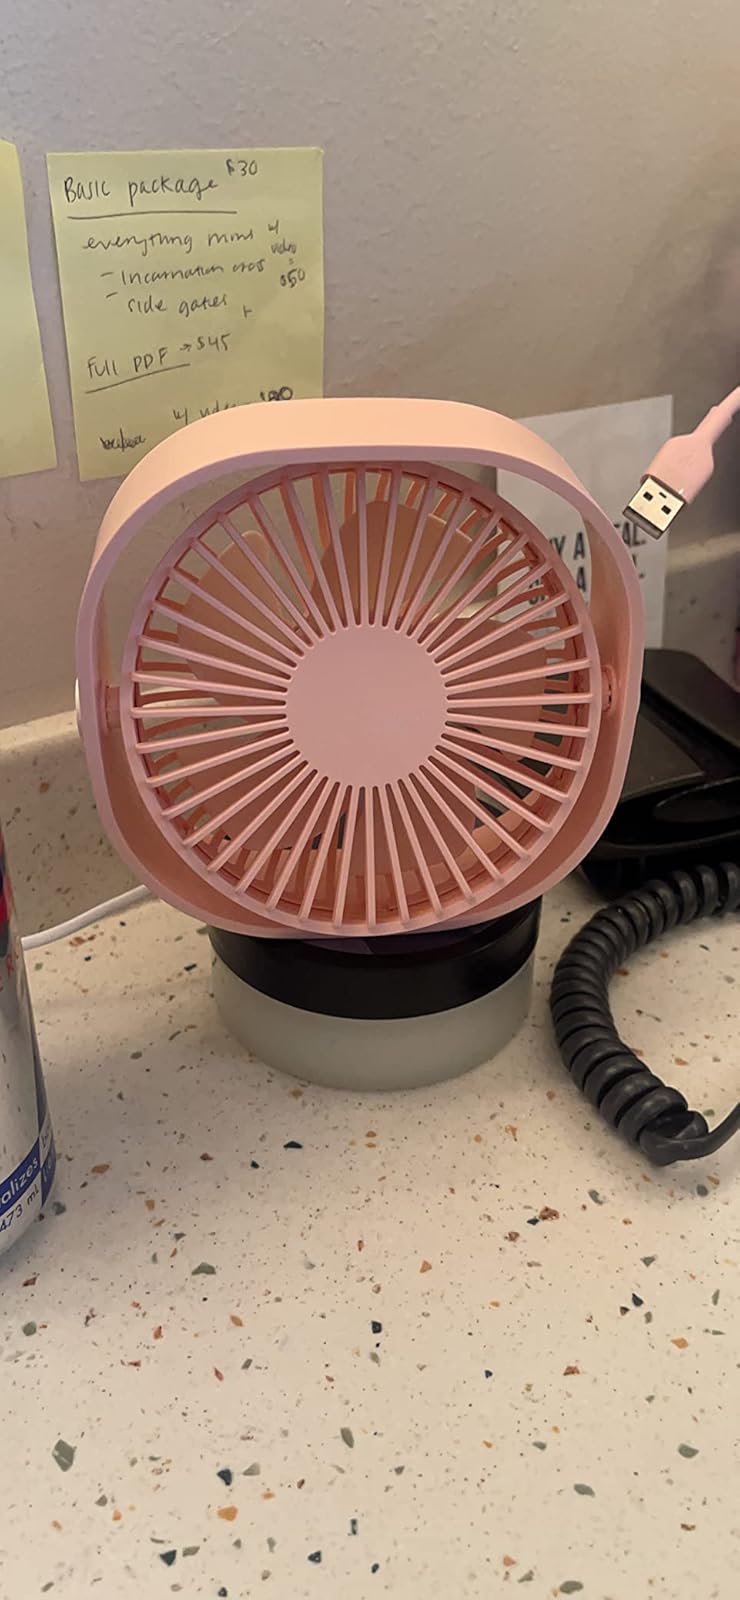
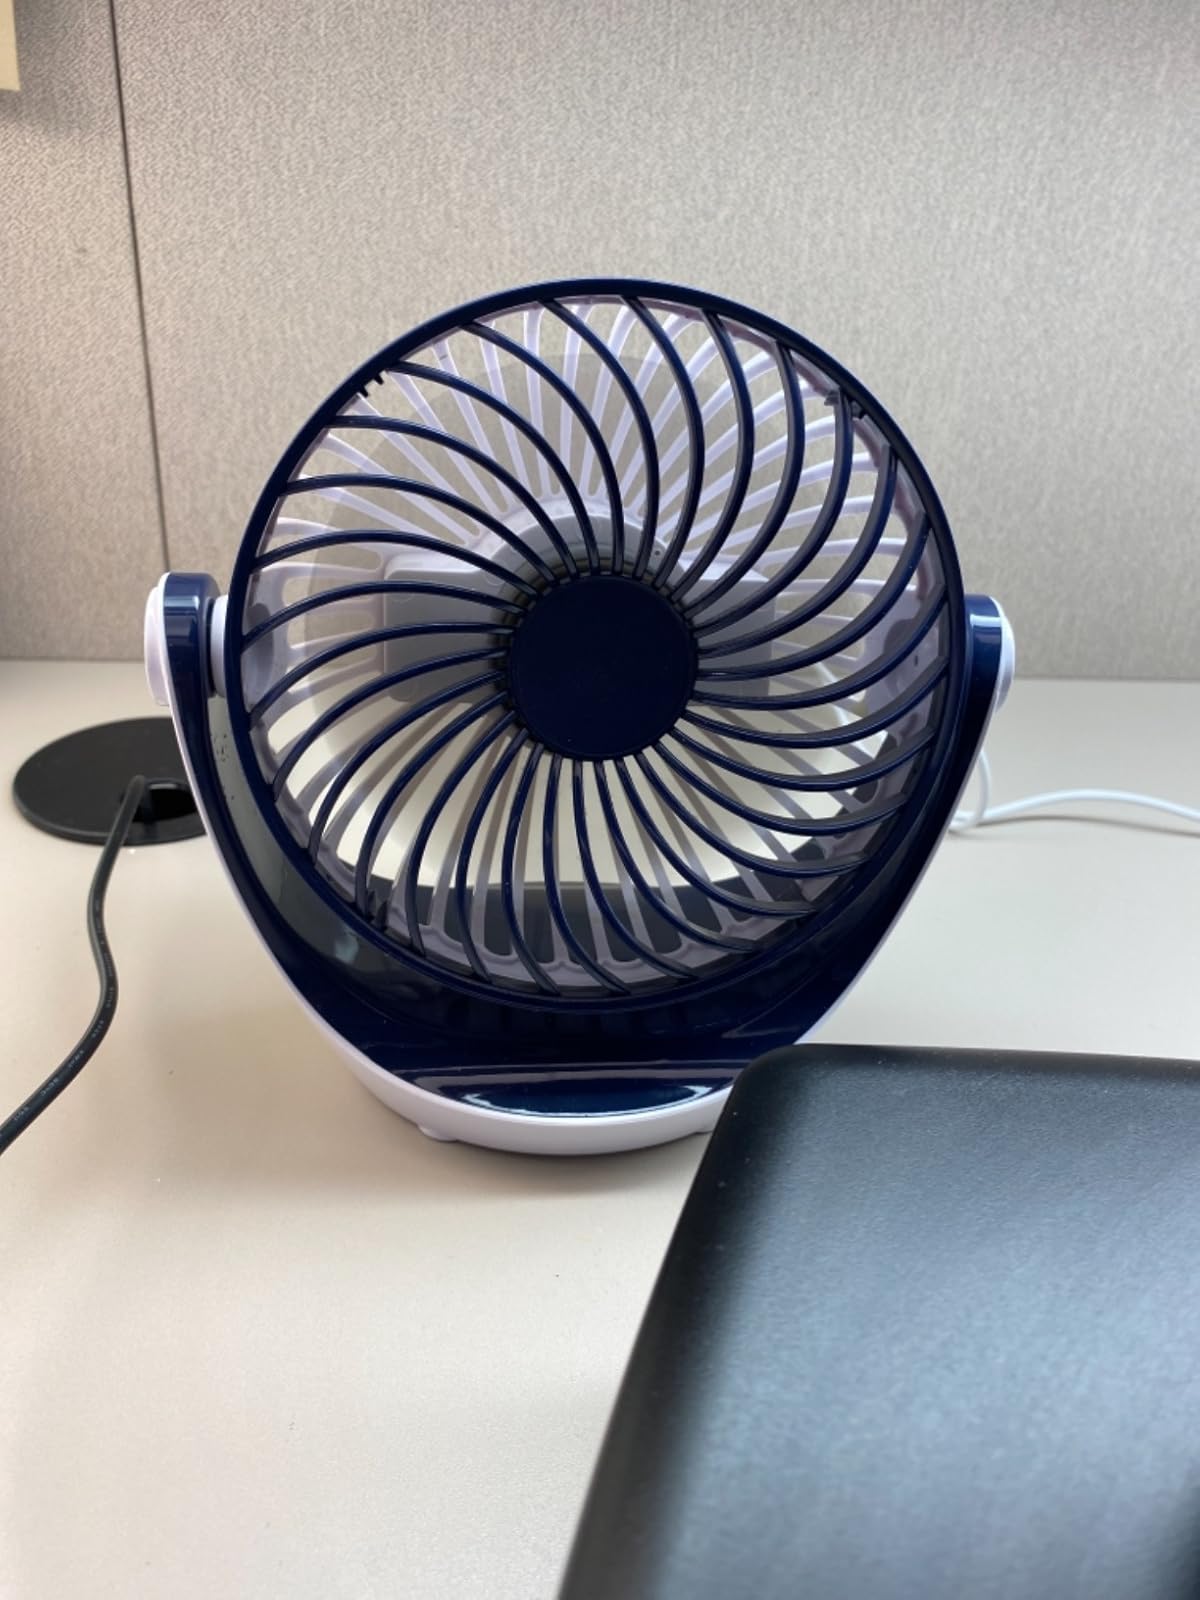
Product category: fan
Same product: no